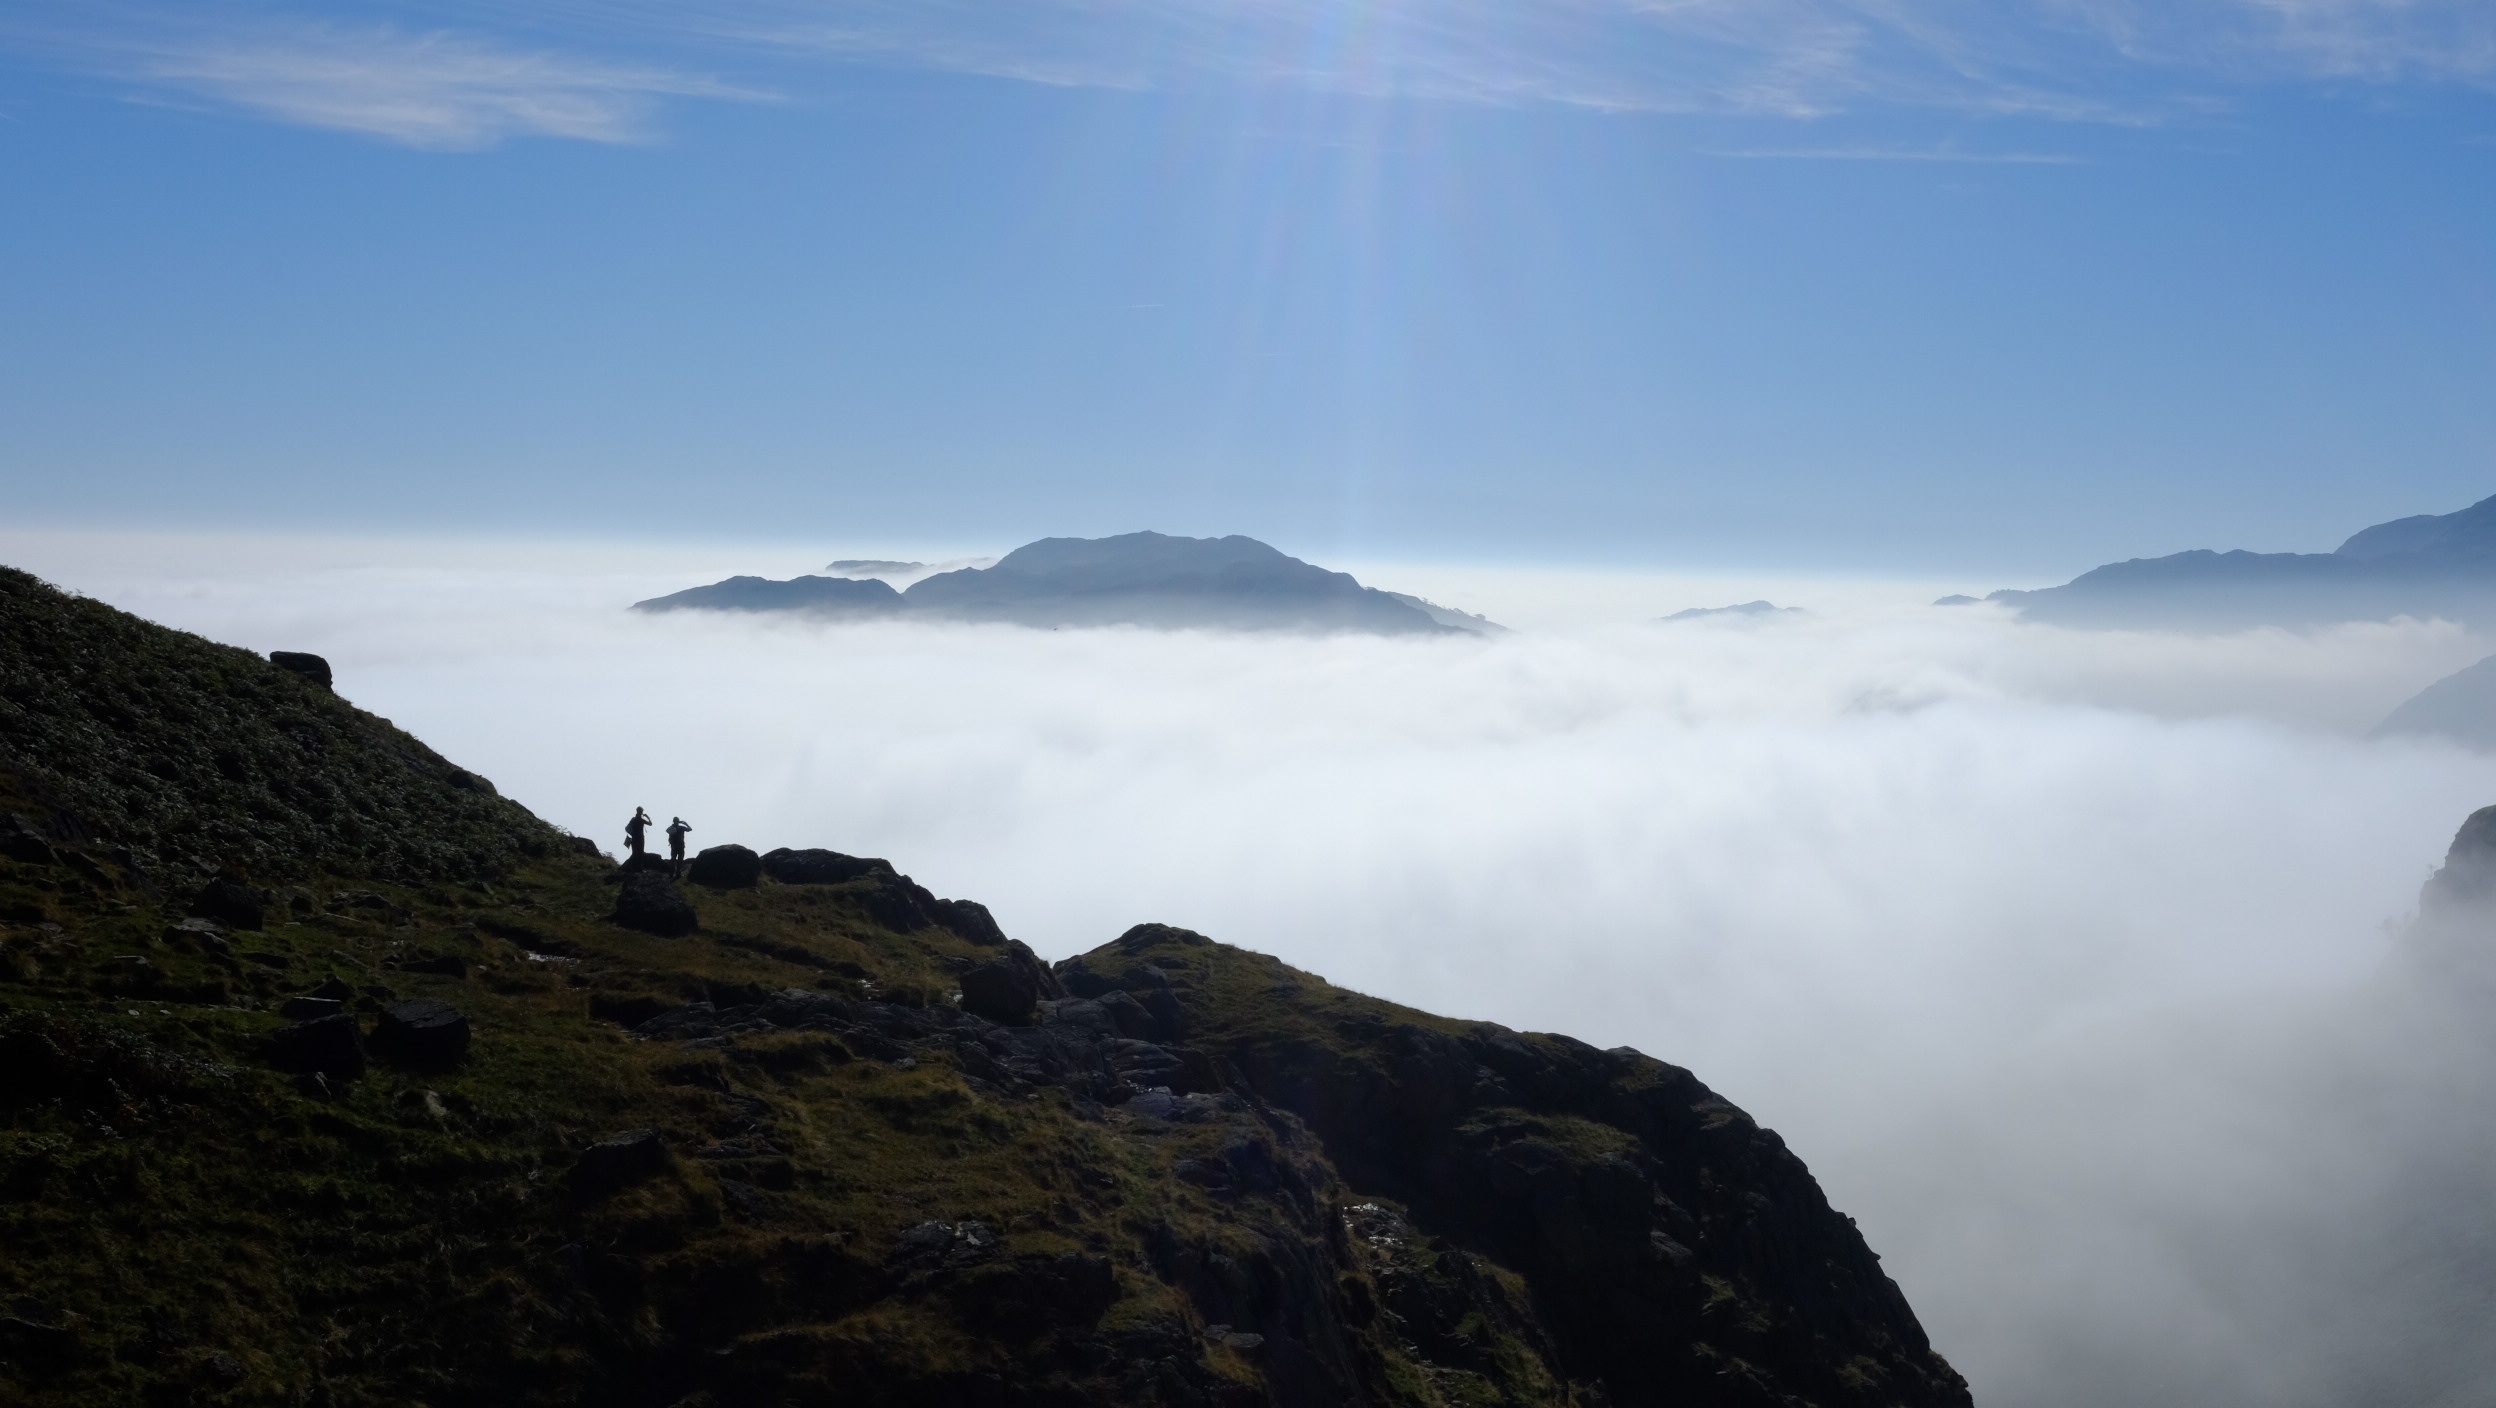
landscape, nature, horizon, wilderness, mountain, cloud, sky, mist, sunlight, hill, adventure, mountain range, weather, ridge, summit, alps, plateau, fell, landform, geographical feature, atmospheric phenomenon, mountainous landforms